Hellmuth Wolff (organ builder)

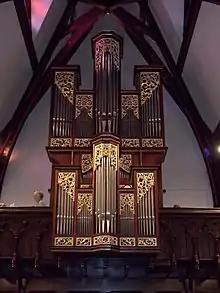
Wolff & Associés, opus 22 at Trinity Episcopal Cathedral in Davenport, Iowa

Hellmuth Wolff (September 3, 1937 – November 20, 2013) was a Canadian organ builder and the founder of the firm Wolff & Associés.